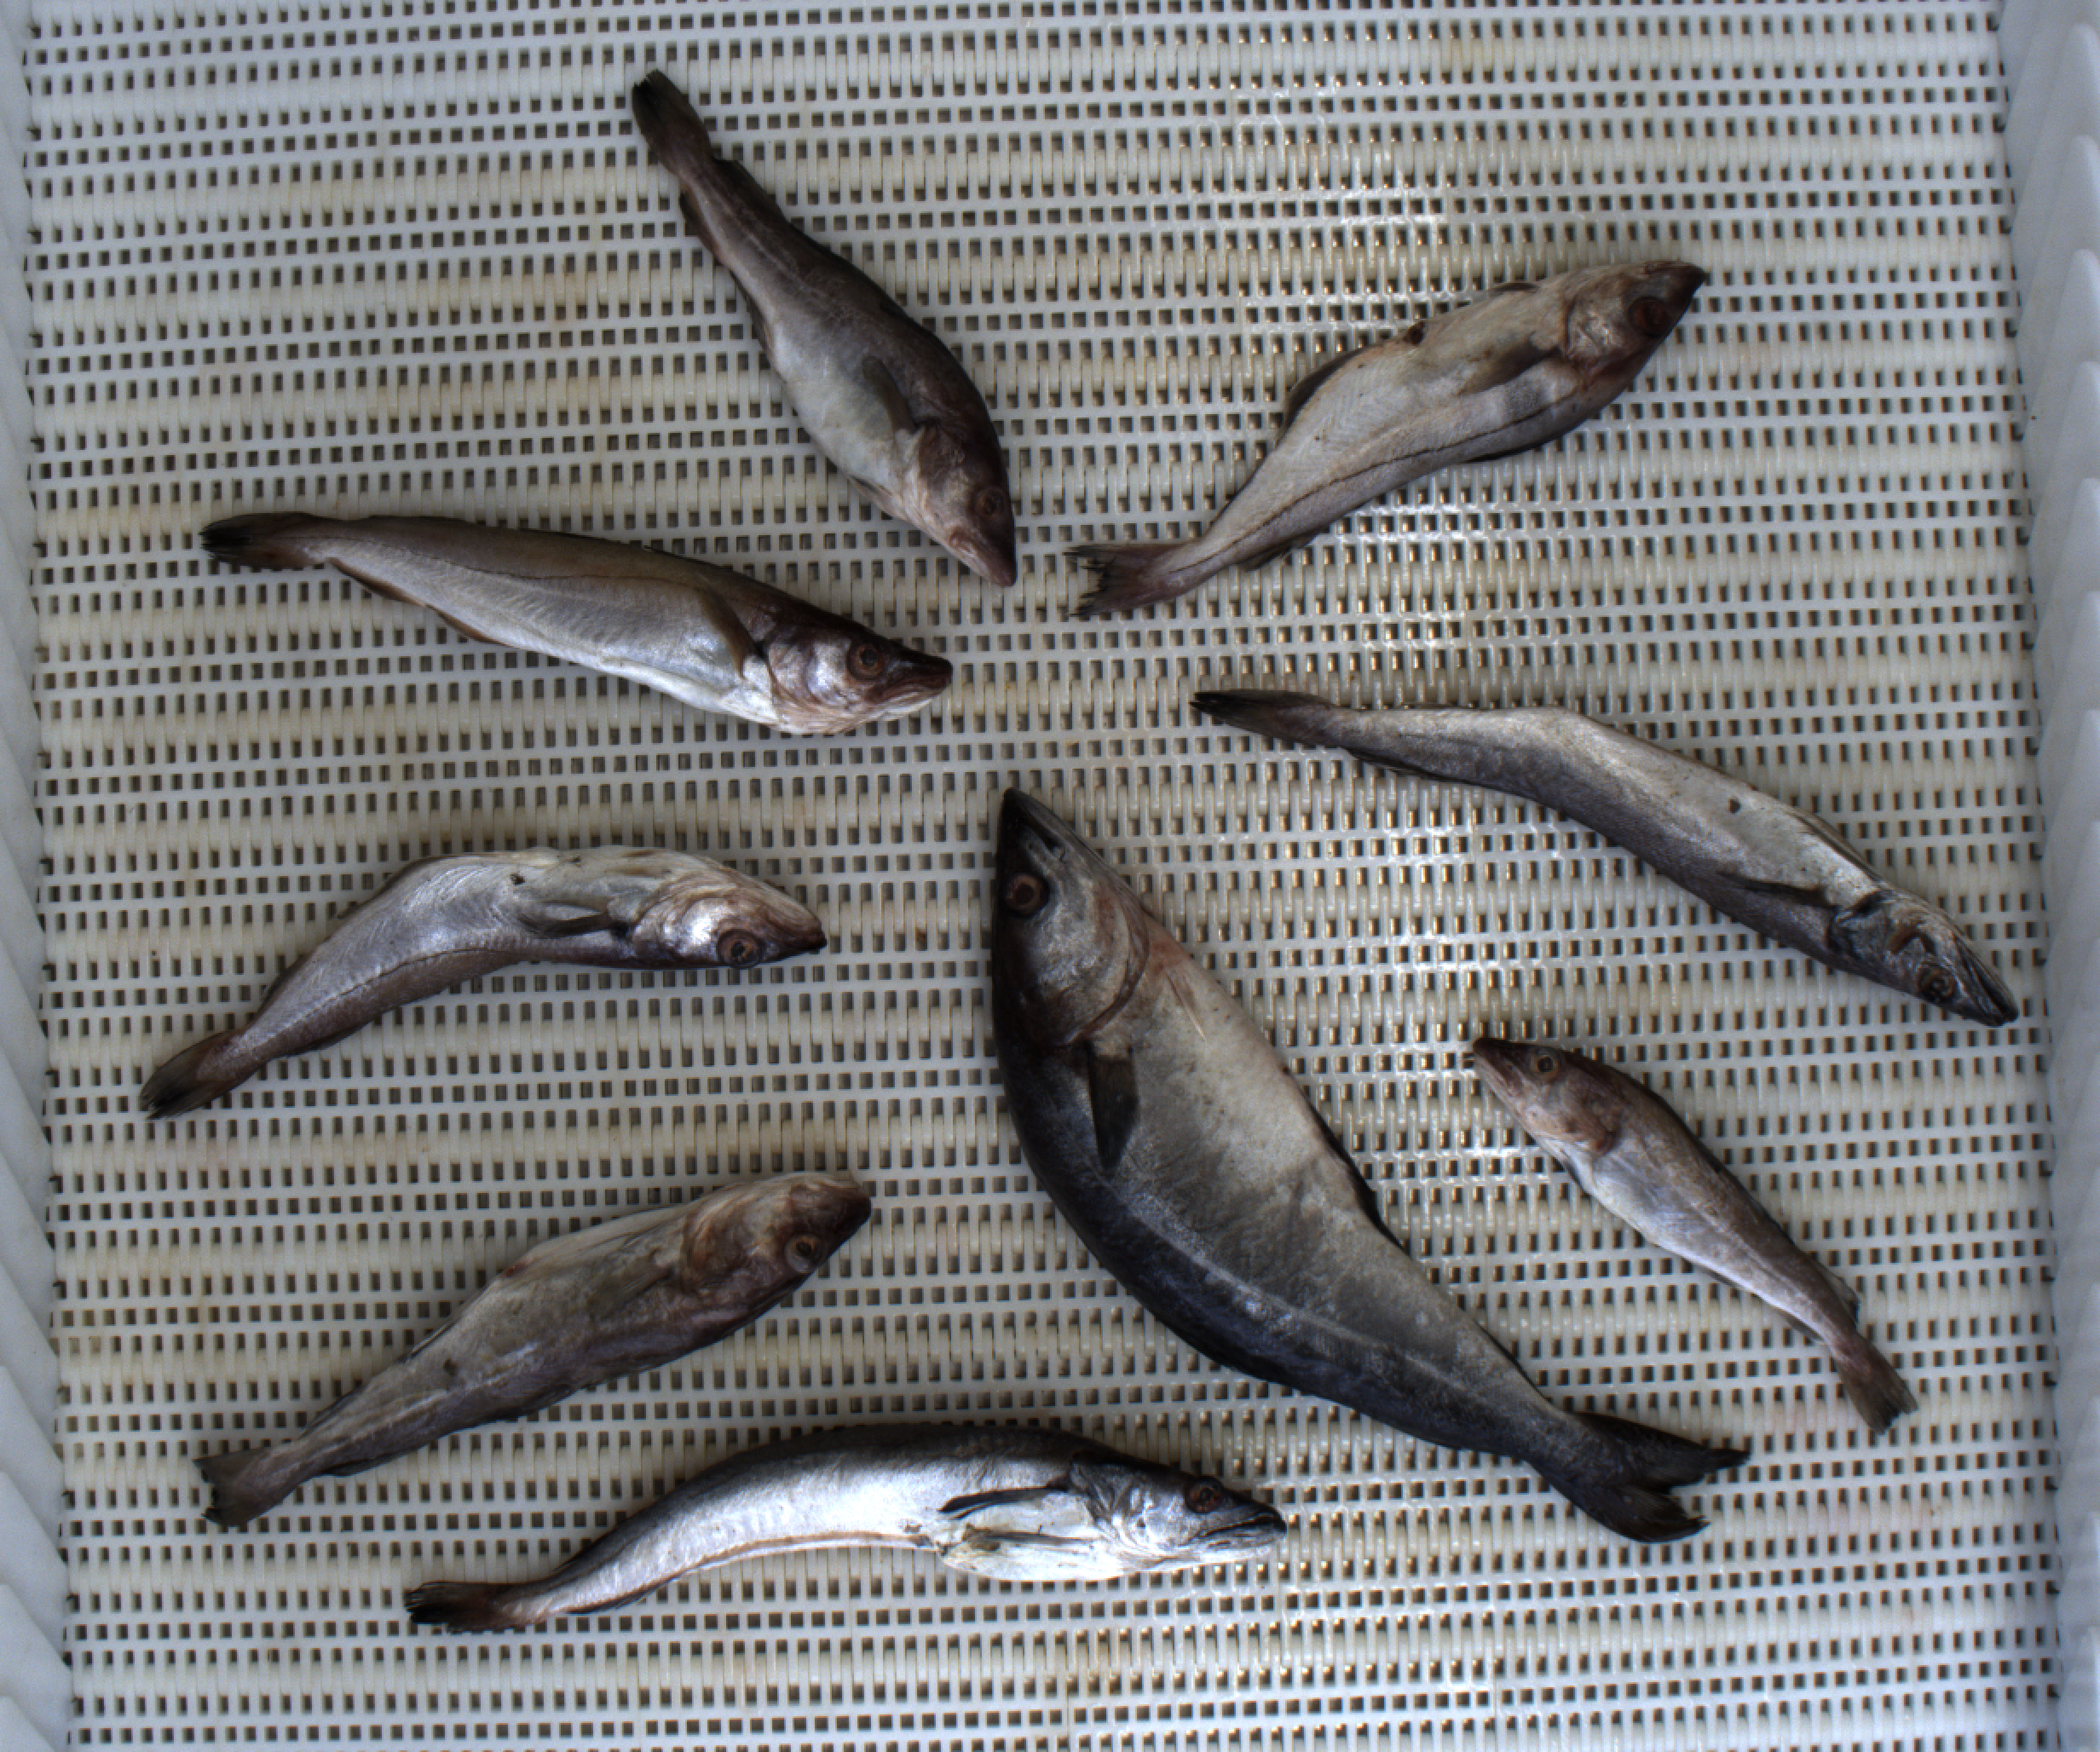
Total fish: 9
Cod: 3
Haddock: 1
Whiting: 2
Hake: 2
Horse mackerel: 0
Saithe: 1
Other: 0